Miller Place High School

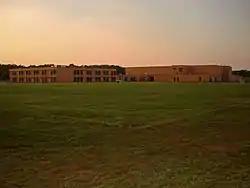
View of the school from its athletic fields

The Miller Place High School Panthers badminton team remained undefeated for 504 straight games from 1973 until April 2005, when they were defeated by Smithtown High School.